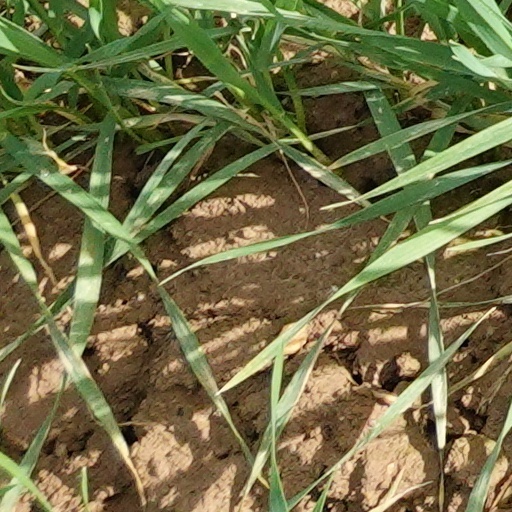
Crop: wheat